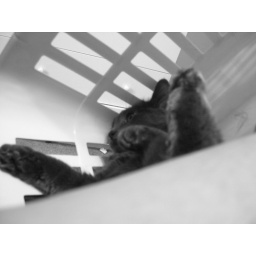
My two cats playing in a laundry basket